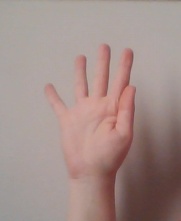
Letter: sheen